Paulene Stone

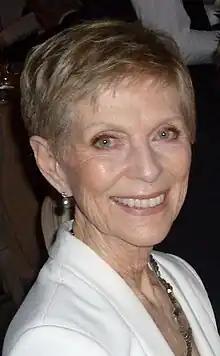
Stone in 2016

Paulene Stone (born 10 May 1941) is a British former model. She was a "Vogue" cover girl who embodied Swinging London in the 1960s.